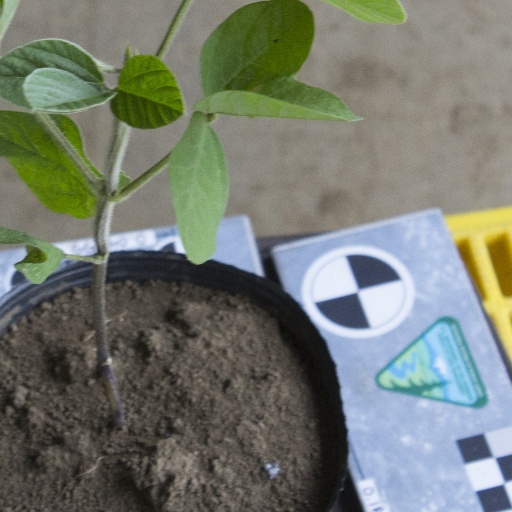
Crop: soybean